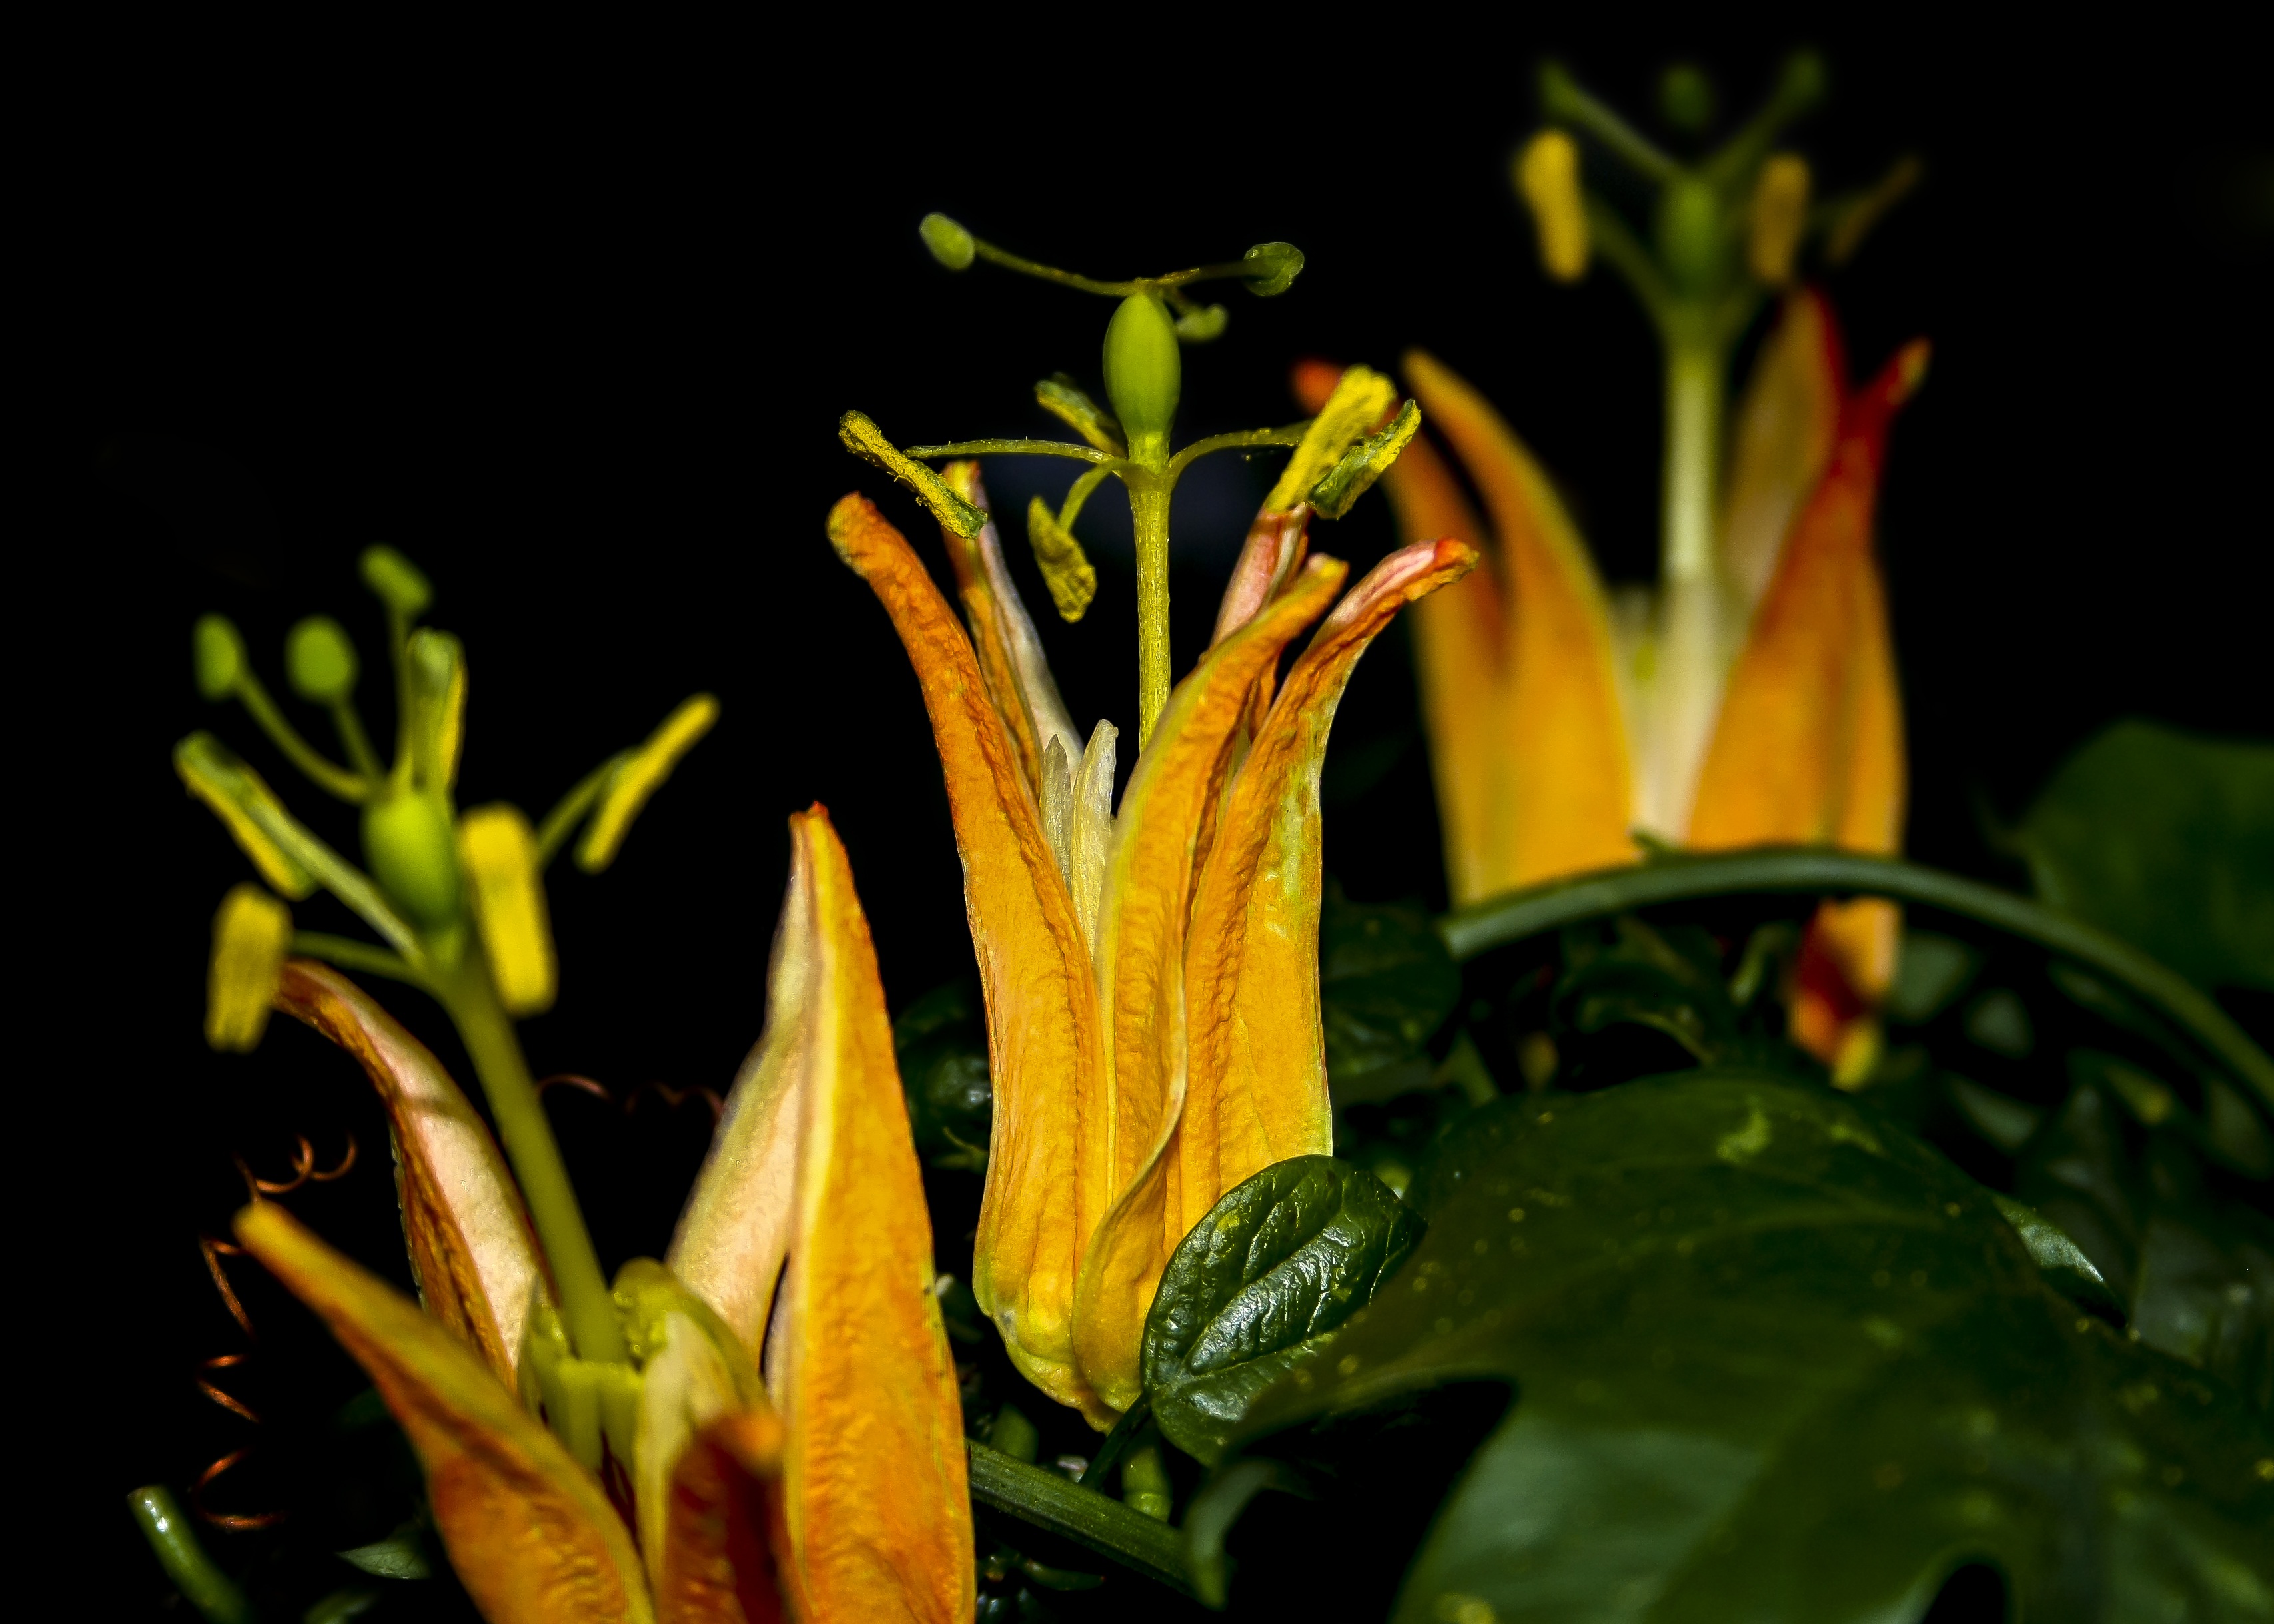
nature, grass, blossom, plant, leaf, flower, bloom, orange, green, stamp, botany, climber, yellow, garden, close, flora, wildflower, shrub, pistil, passion fruit, lily, exotic, passion flower, passiflora, macro photography, flowering plant, exotic flower, passion flower plant, passiflora caerulea, blue passion flower, passiflora cearulae, passifloraceae, plant stem, land plant